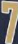
Number: 7